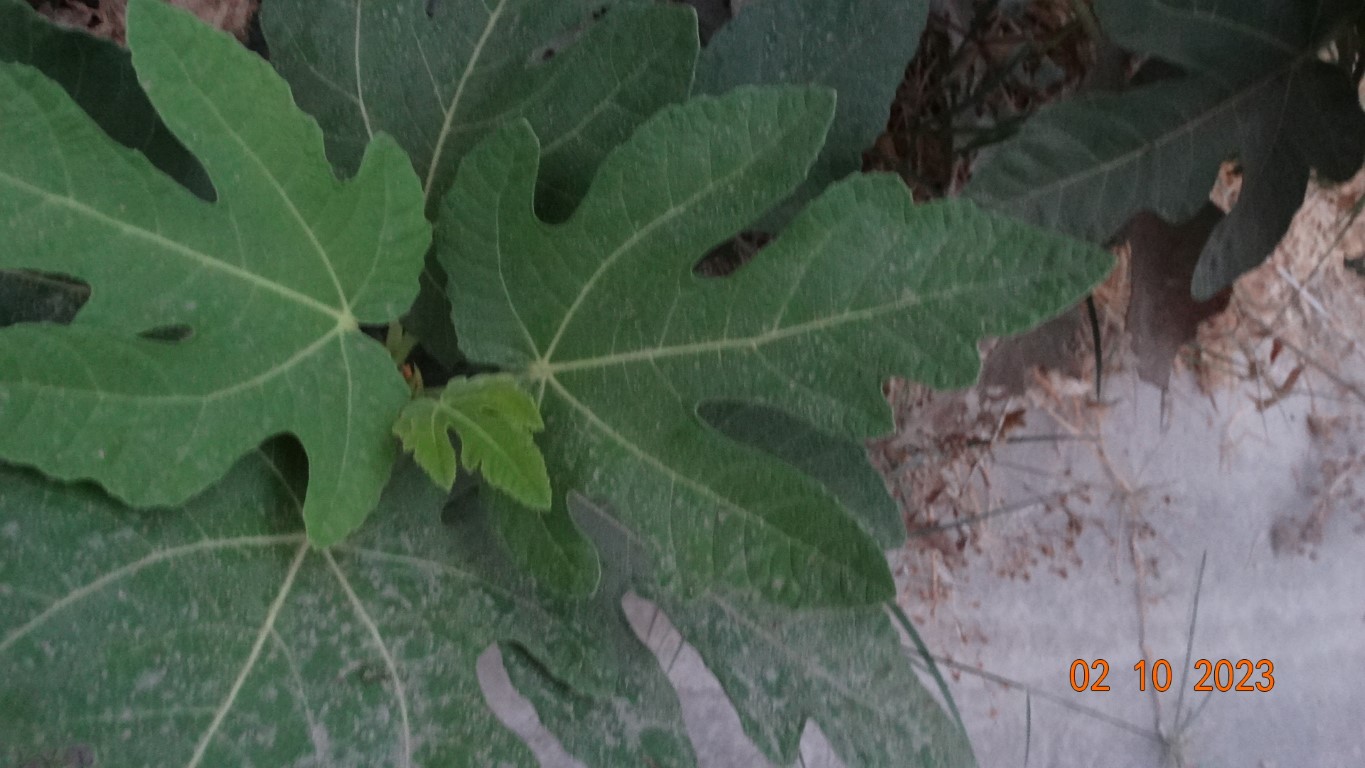
Label: healthy